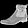
Label: Ankle boot